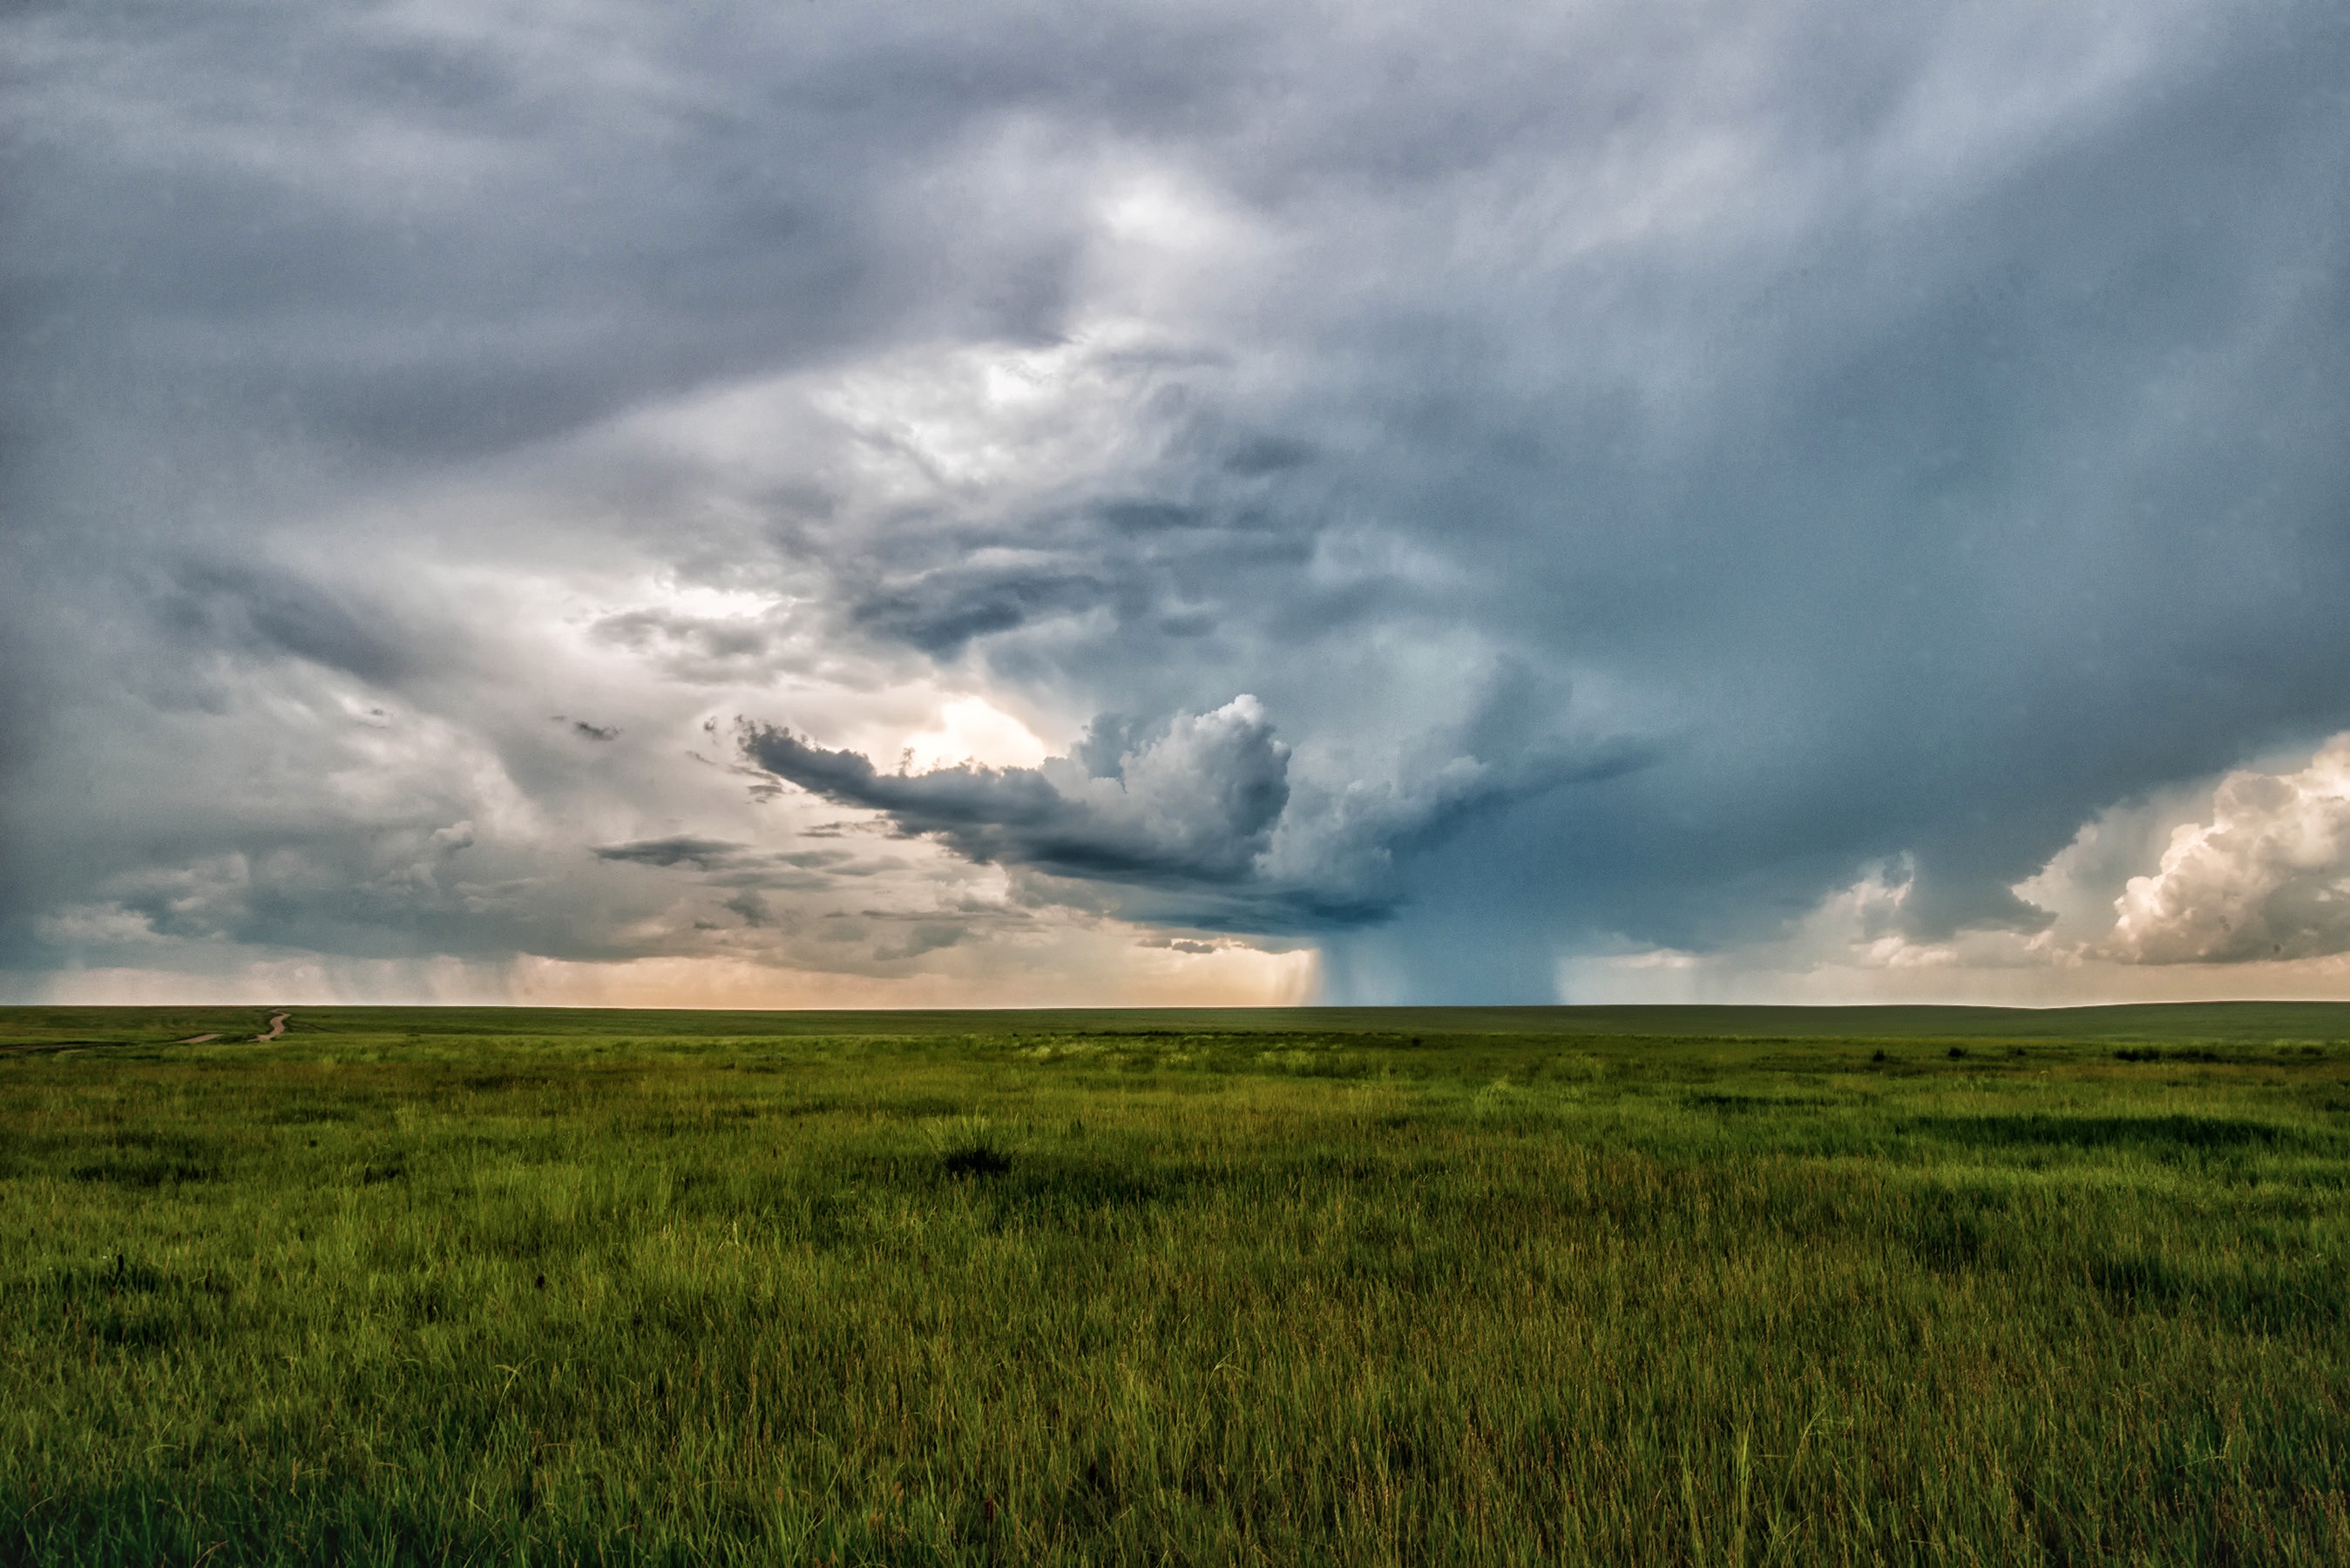
landscape, nature, grass, horizon, cloud, sky, field, meadow, prairie, wind, atmosphere, weather, storm, cumulus, plain, grassland, mongolia, steppe, rural area, meteorological phenomenon, natural environment, atmospheric phenomenon, dornod